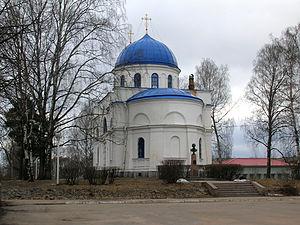
Priozersk est une ville de l'oblast de Léningrad, en Russie, et le centre administratif du raïon de Priozersk. Sa population s'élevait à 18 947 habitants en 2013.